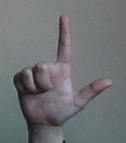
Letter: laam